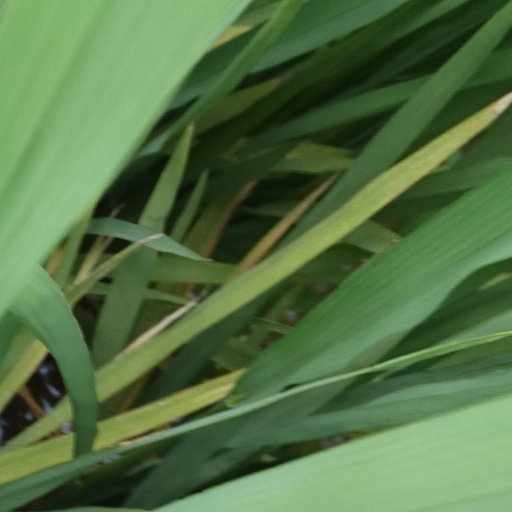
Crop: rice